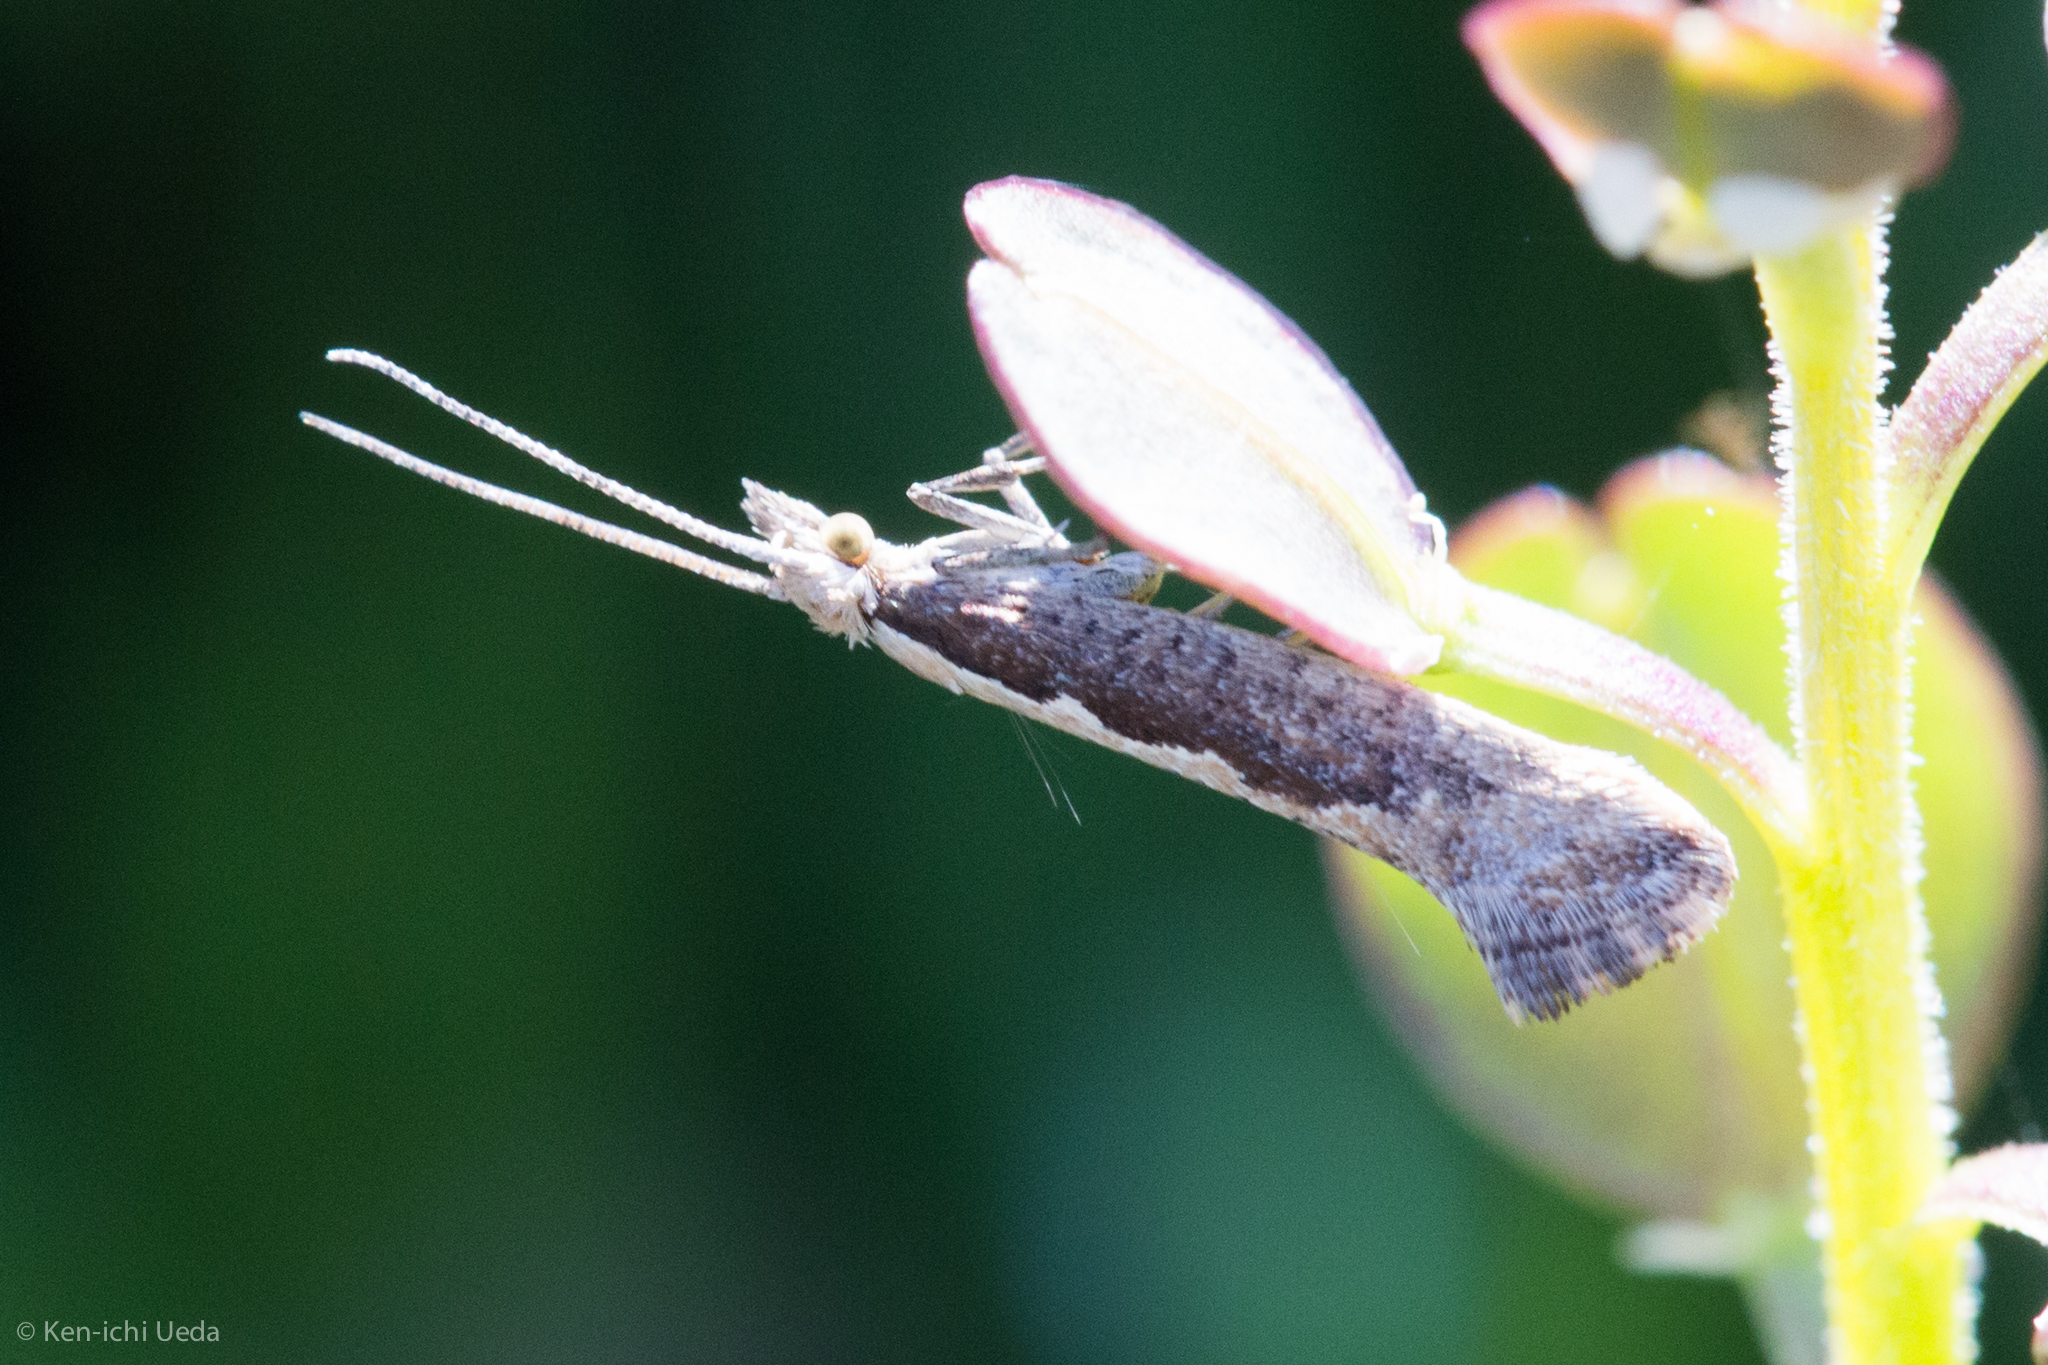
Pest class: diamondback_moth